Hemanth Menon

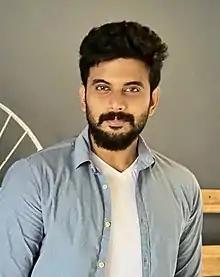
Hemanth in 2021

Vineeth Suresh (born 19 April 1990), better known by his stage name Hemanth Menon, is an Indian actor who predominantly works in Malayalam movies.